5th Texas Infantry Regiment

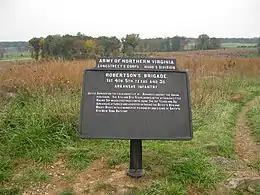
Robertson's Brigade marker at Gettysburg National Military Park shows where its attack was launched.

After Antietam, Hood was promoted major general and Robertson took command of the Texas Brigade. Robert M. Powell replaced Robertson as commander of the 5th Texas. Before the Battle of Fredericksburg on 13 December 1862, the Texas Brigade reorganized so that it consisted of the 1st, 4th, and 5th Texas, and the 3rd Arkansas Infantry Regiments. At the same time, Hood's division expanded in size from two to four brigades. The brigade was lightly engaged at Fredericksburg, losing only one killed and four wounded.